Westminster Historic District

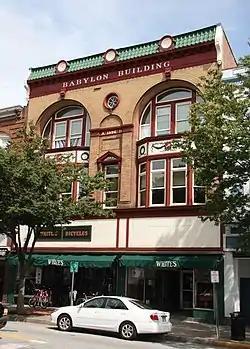

The Westminster Historic District comprises the historic center of Westminster, Maryland. The district includes about 1400 structures, with a high proportion of contributing structures. The town exhibits a variety of building styles and notable examples of Greek Revival, Georgian, and Gothic Revival style architecture. Most of the structures exhibit early 19th-century residential vernacular architecture and mid-19th century commercial architecture.